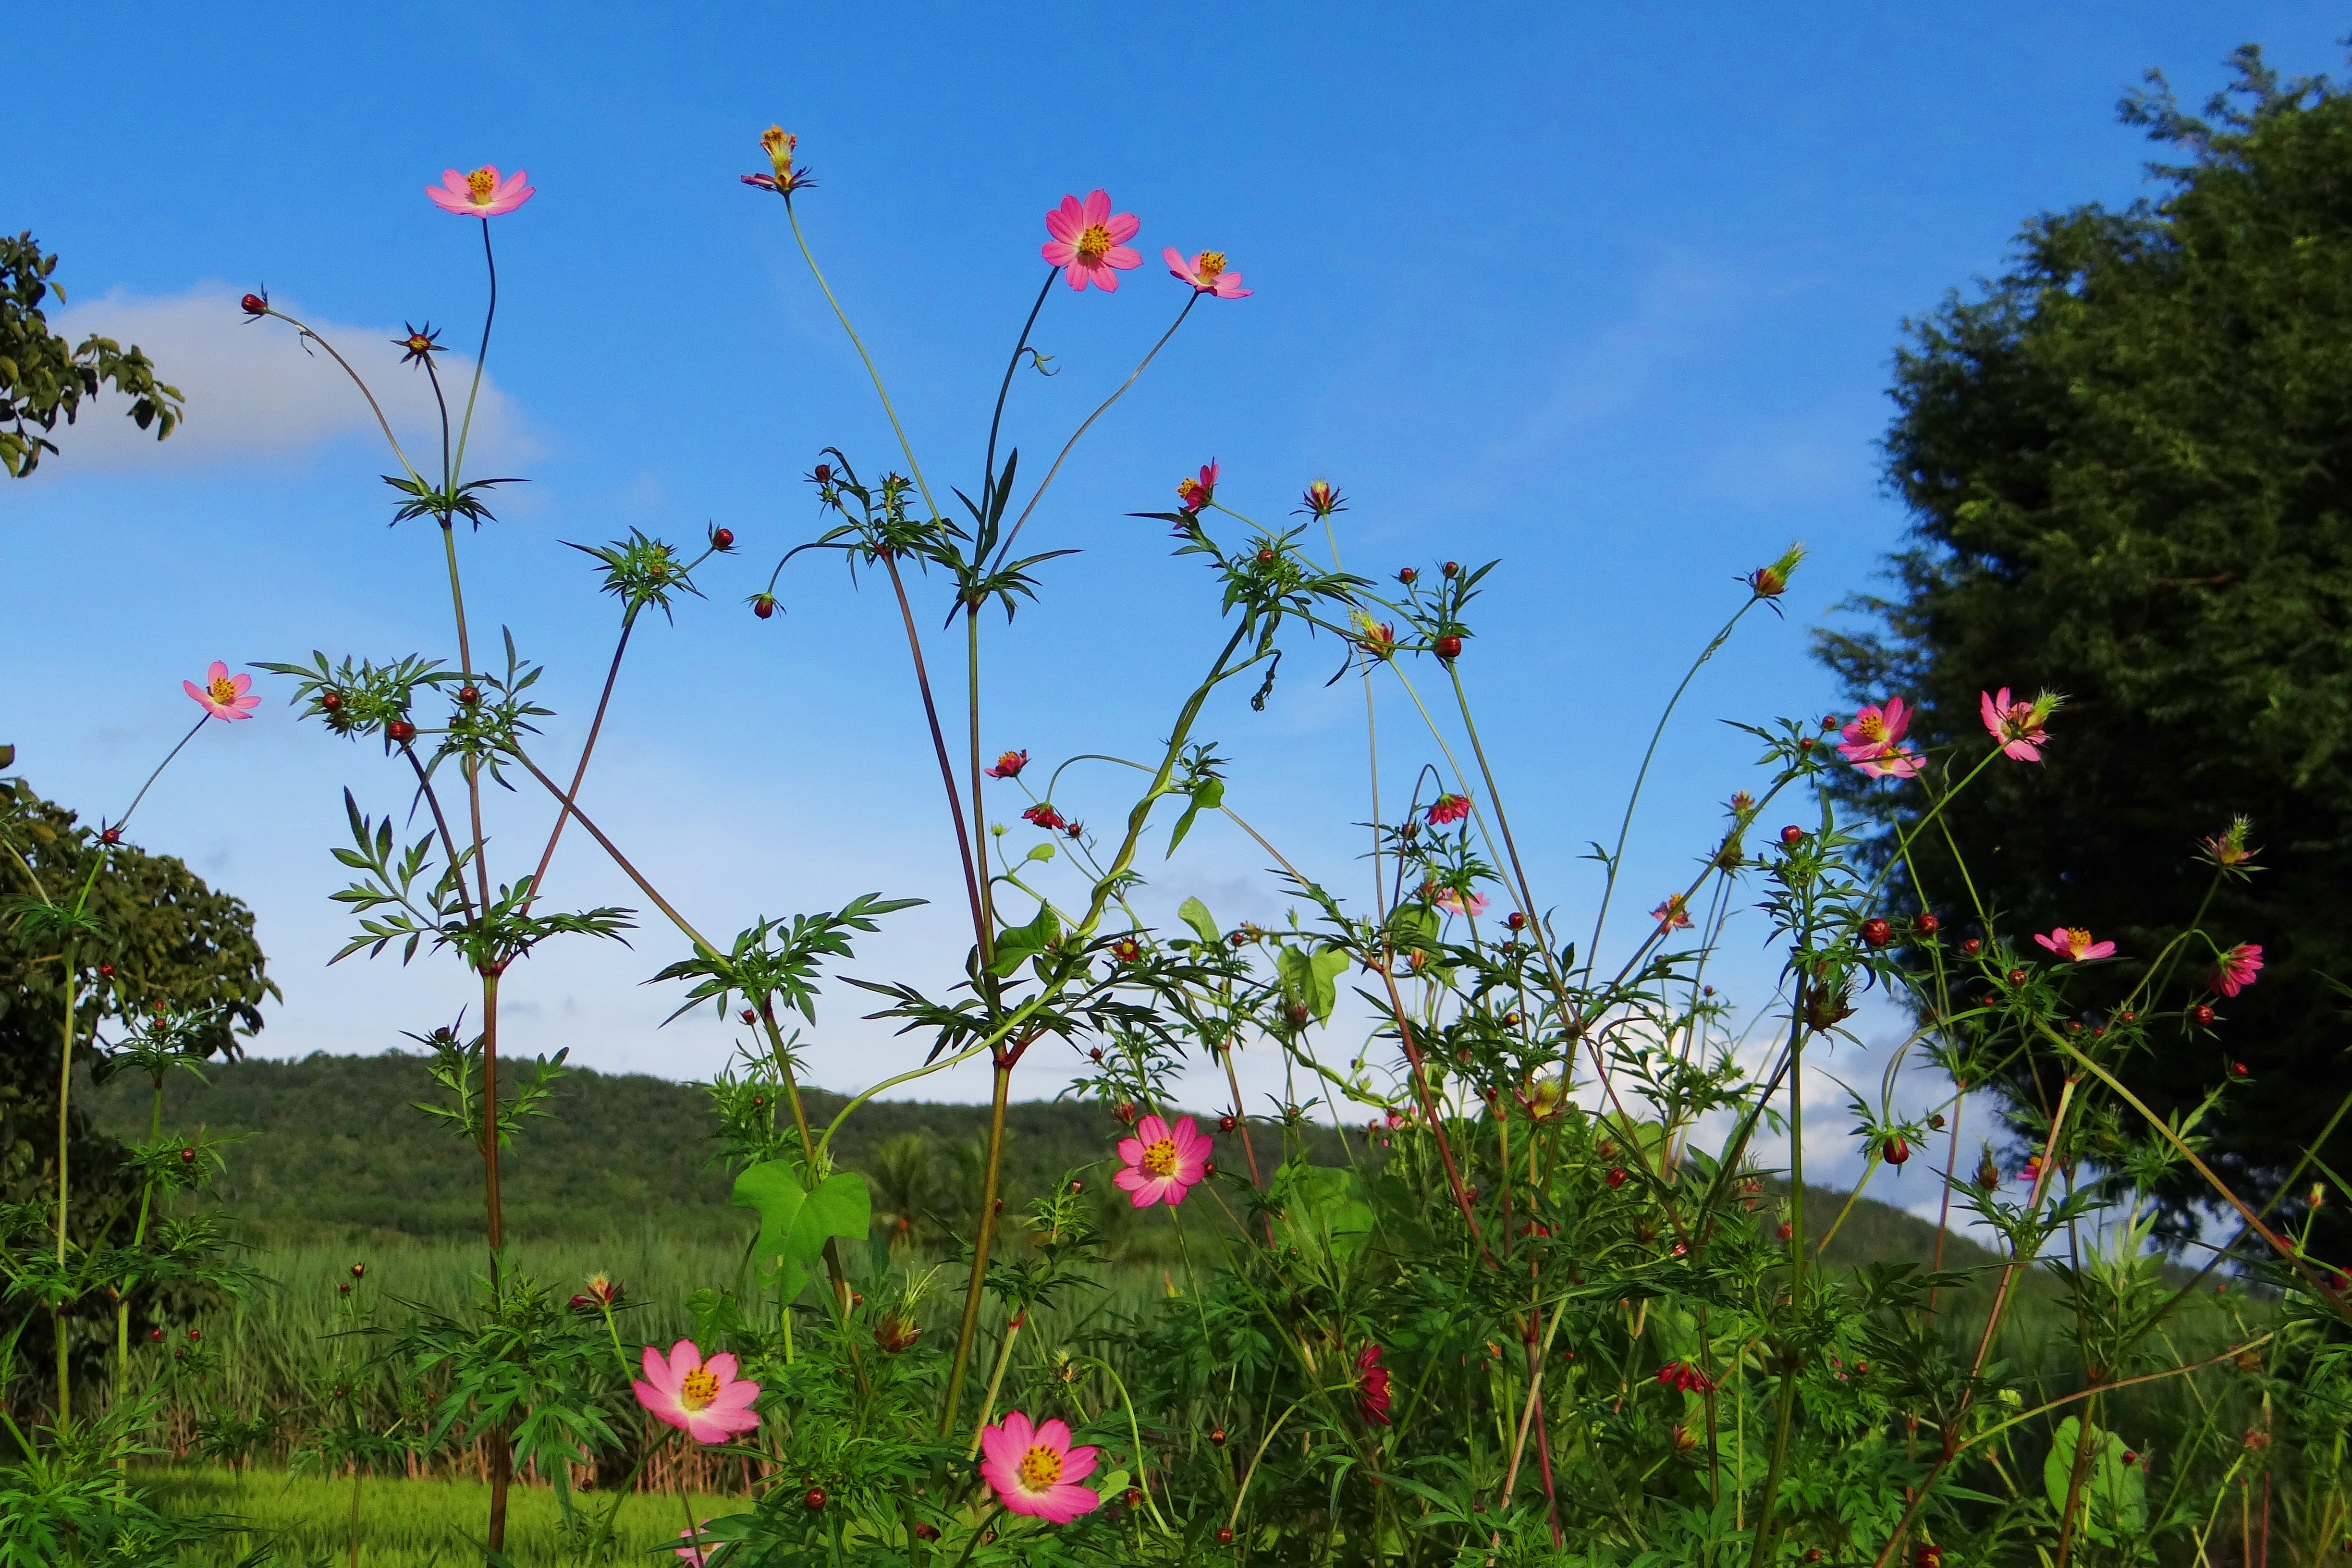
nature, grass, blossom, growth, plant, sky, field, lawn, meadow, prairie, countryside, leaf, flower, petal, environment, idyllic, pollen, spring, tranquil, color, scenery, fresh, botany, blooming, agriculture, garden, pink, flora, season, botanical, wildflower, vivid, grassland, bright, scene, soft, india, poppy, delicate, habitat, vibrant, bud, ecosystem, vitality, flowering plant, daisy family, fragility, natural environment, land plant, cosmos wild